Thiruda Thirudi

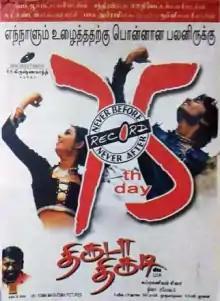
Poster

Thiruda Thirudi is a 2003 Indian Tamil-language romantic comedy film written and directed by debutant Subramaniam Siva. The film stars Dhanush and Chaya Singh (in her Tamil film debut), with Karunas, Manikka Vinayagam, and Krishna in supporting roles. It was released on 5 September 2003 and became a success. The film was remade in Telugu as "Donga Dongadi" and in Kannada as "Sakha Sakhi".